Synthetic setae

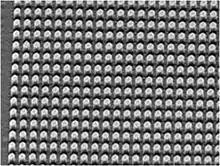
Micro view of the geckel

While most developments concern dry adhesion, a group of researchers studied how derivatives of naturally occurring adhesive compounds from mollusks could be combined with gecko-type structures to yield adhesives that operate in both dry and wet conditions"."